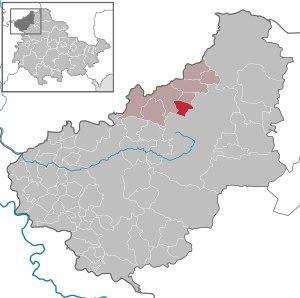
Ferna est une commune allemande située dans l'arrondissement d'Eichsfeld en Thuringe.